Water Street Historic District (Torrington, Connecticut)

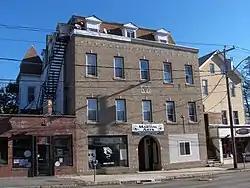
Former Knights of Pythias building

The Water Street Historic District encompasses a historic commercial and industrial area on the west side of downtown Torrington, Connecticut. Extending roughly along Water and Church Streets between the Naugatuck River and Prospect Street, the district includes factory and commercial buildings, as well as the former Torrington Fire Department Headquarters and the civic Knights of Pythias building. Developed between about 1885 and 1920, the district was listed on the National Register of Historic Places in 2003.